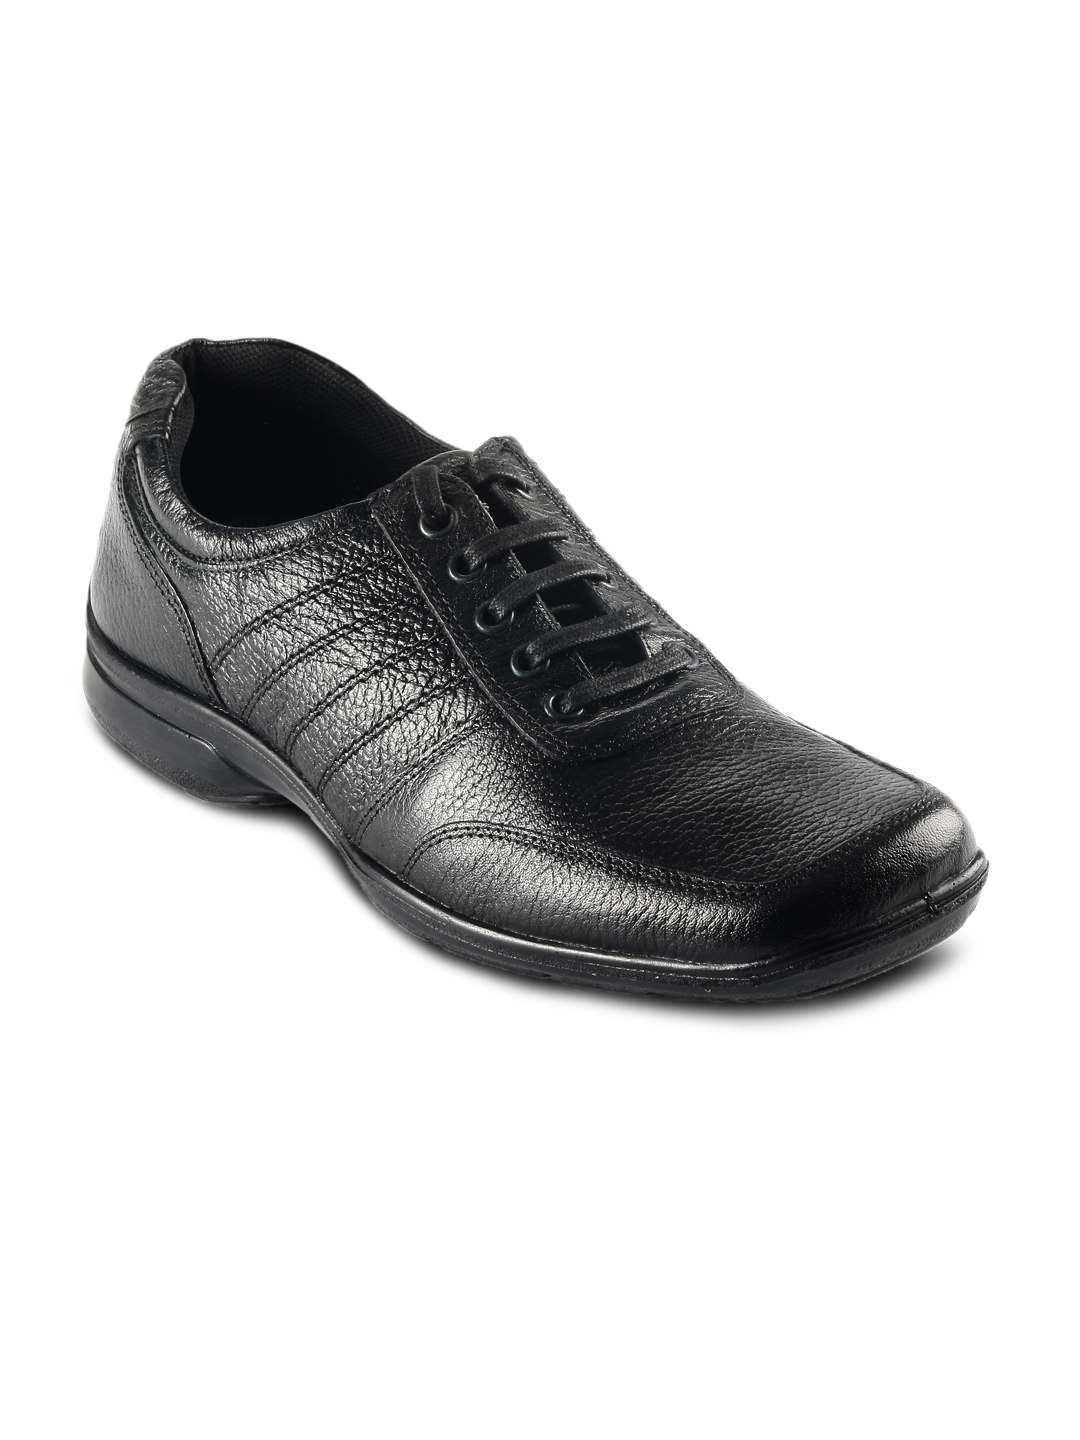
Red Tape Men Black Casual Shoes
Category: Footwear / Shoes / Casual Shoes
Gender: Men
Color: Black
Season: Summer 2012
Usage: Casual